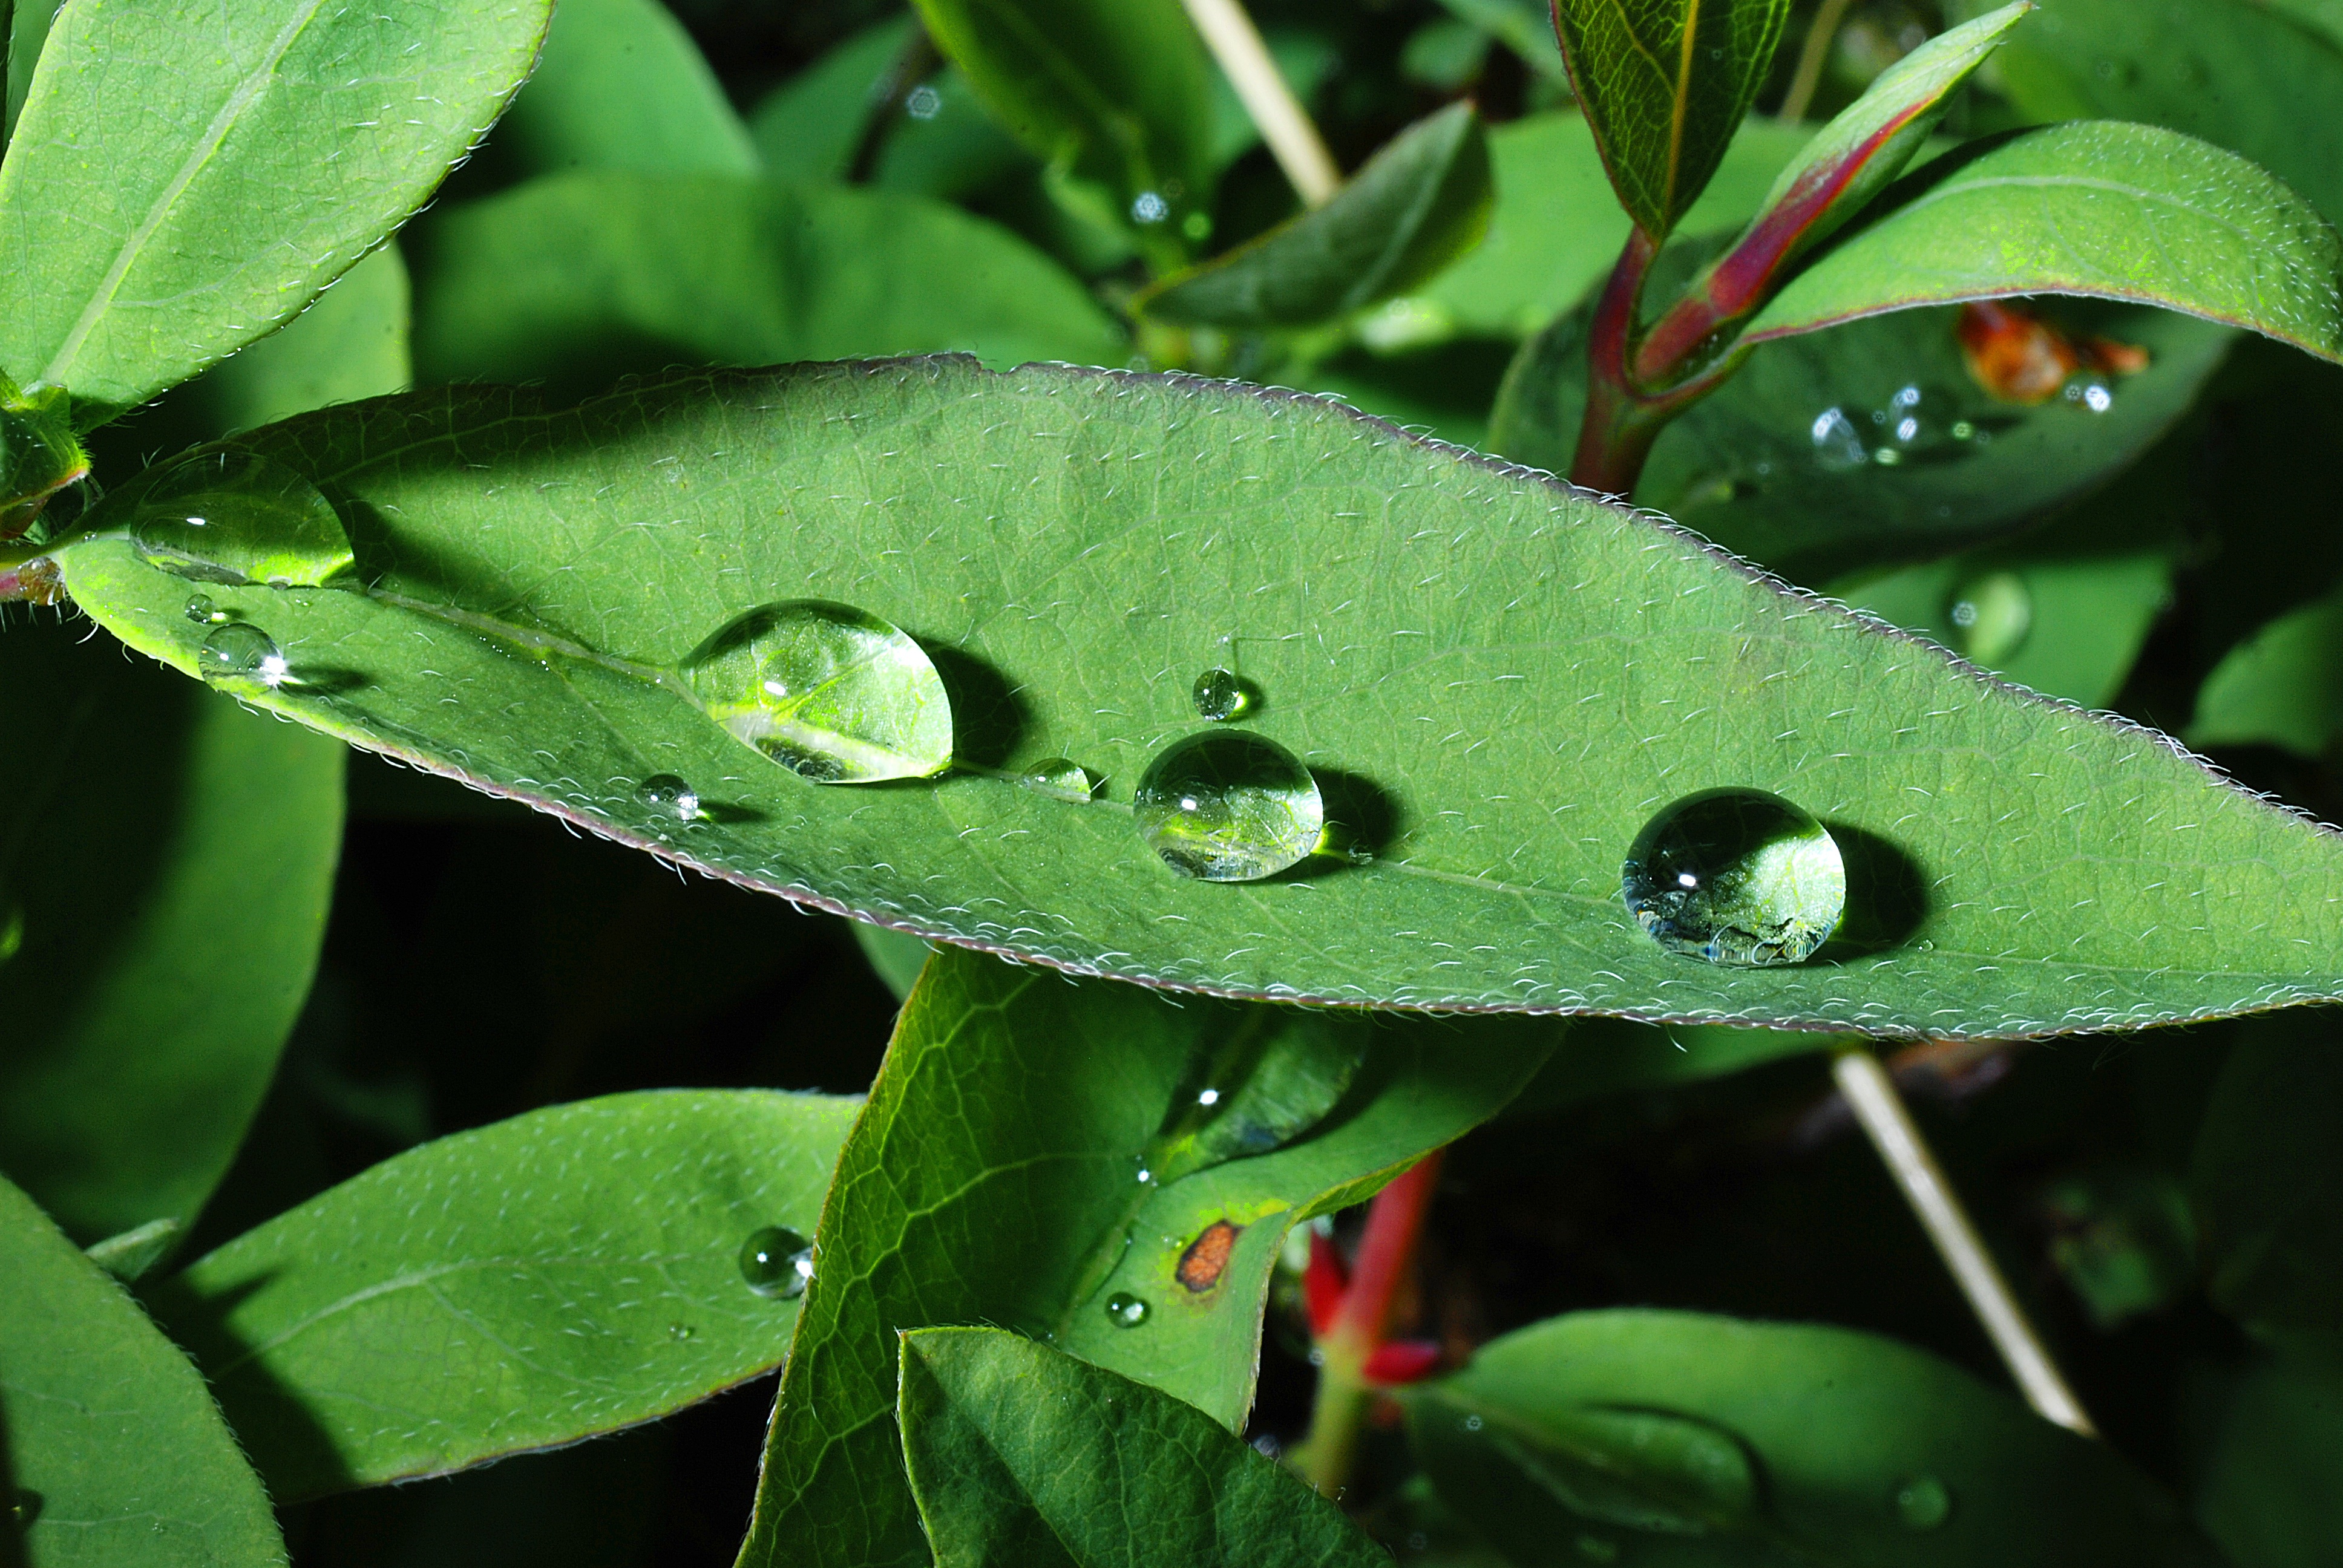
nature, plant, morning, rain, leaf, flower, spring, green, fresh, botany, frog, amphibian, garden, closeup, flora, feather, fauna, tree frog, drops, tropics, macro photography, the freshness, a drop of water, rain drops, after the rain, a drop of, plant stem